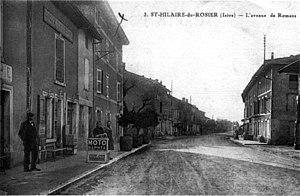
Saint-Hilaire-du-Rosier est une commune française située dans le département de l'Isère en région Auvergne-Rhône-Alpes. Elle fait partie de la communauté de communes de Saint-Marcellin Vercors Isère Communauté.